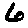
Label: 6